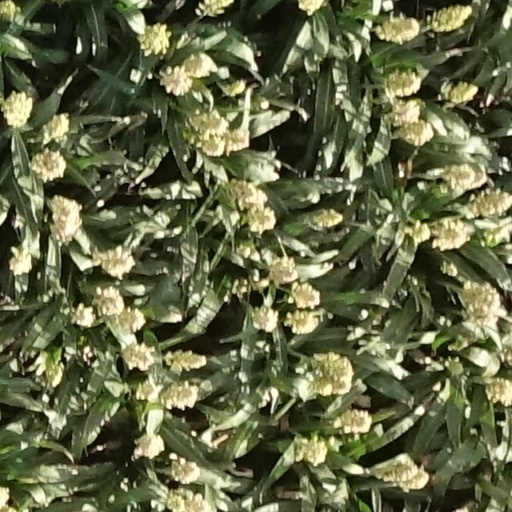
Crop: sorghum